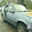
Label: automobile